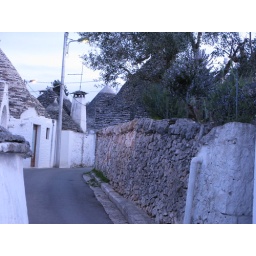
Trulli are round stone houses with conical roofs found in the town of Alberobello in the Province of Bari.